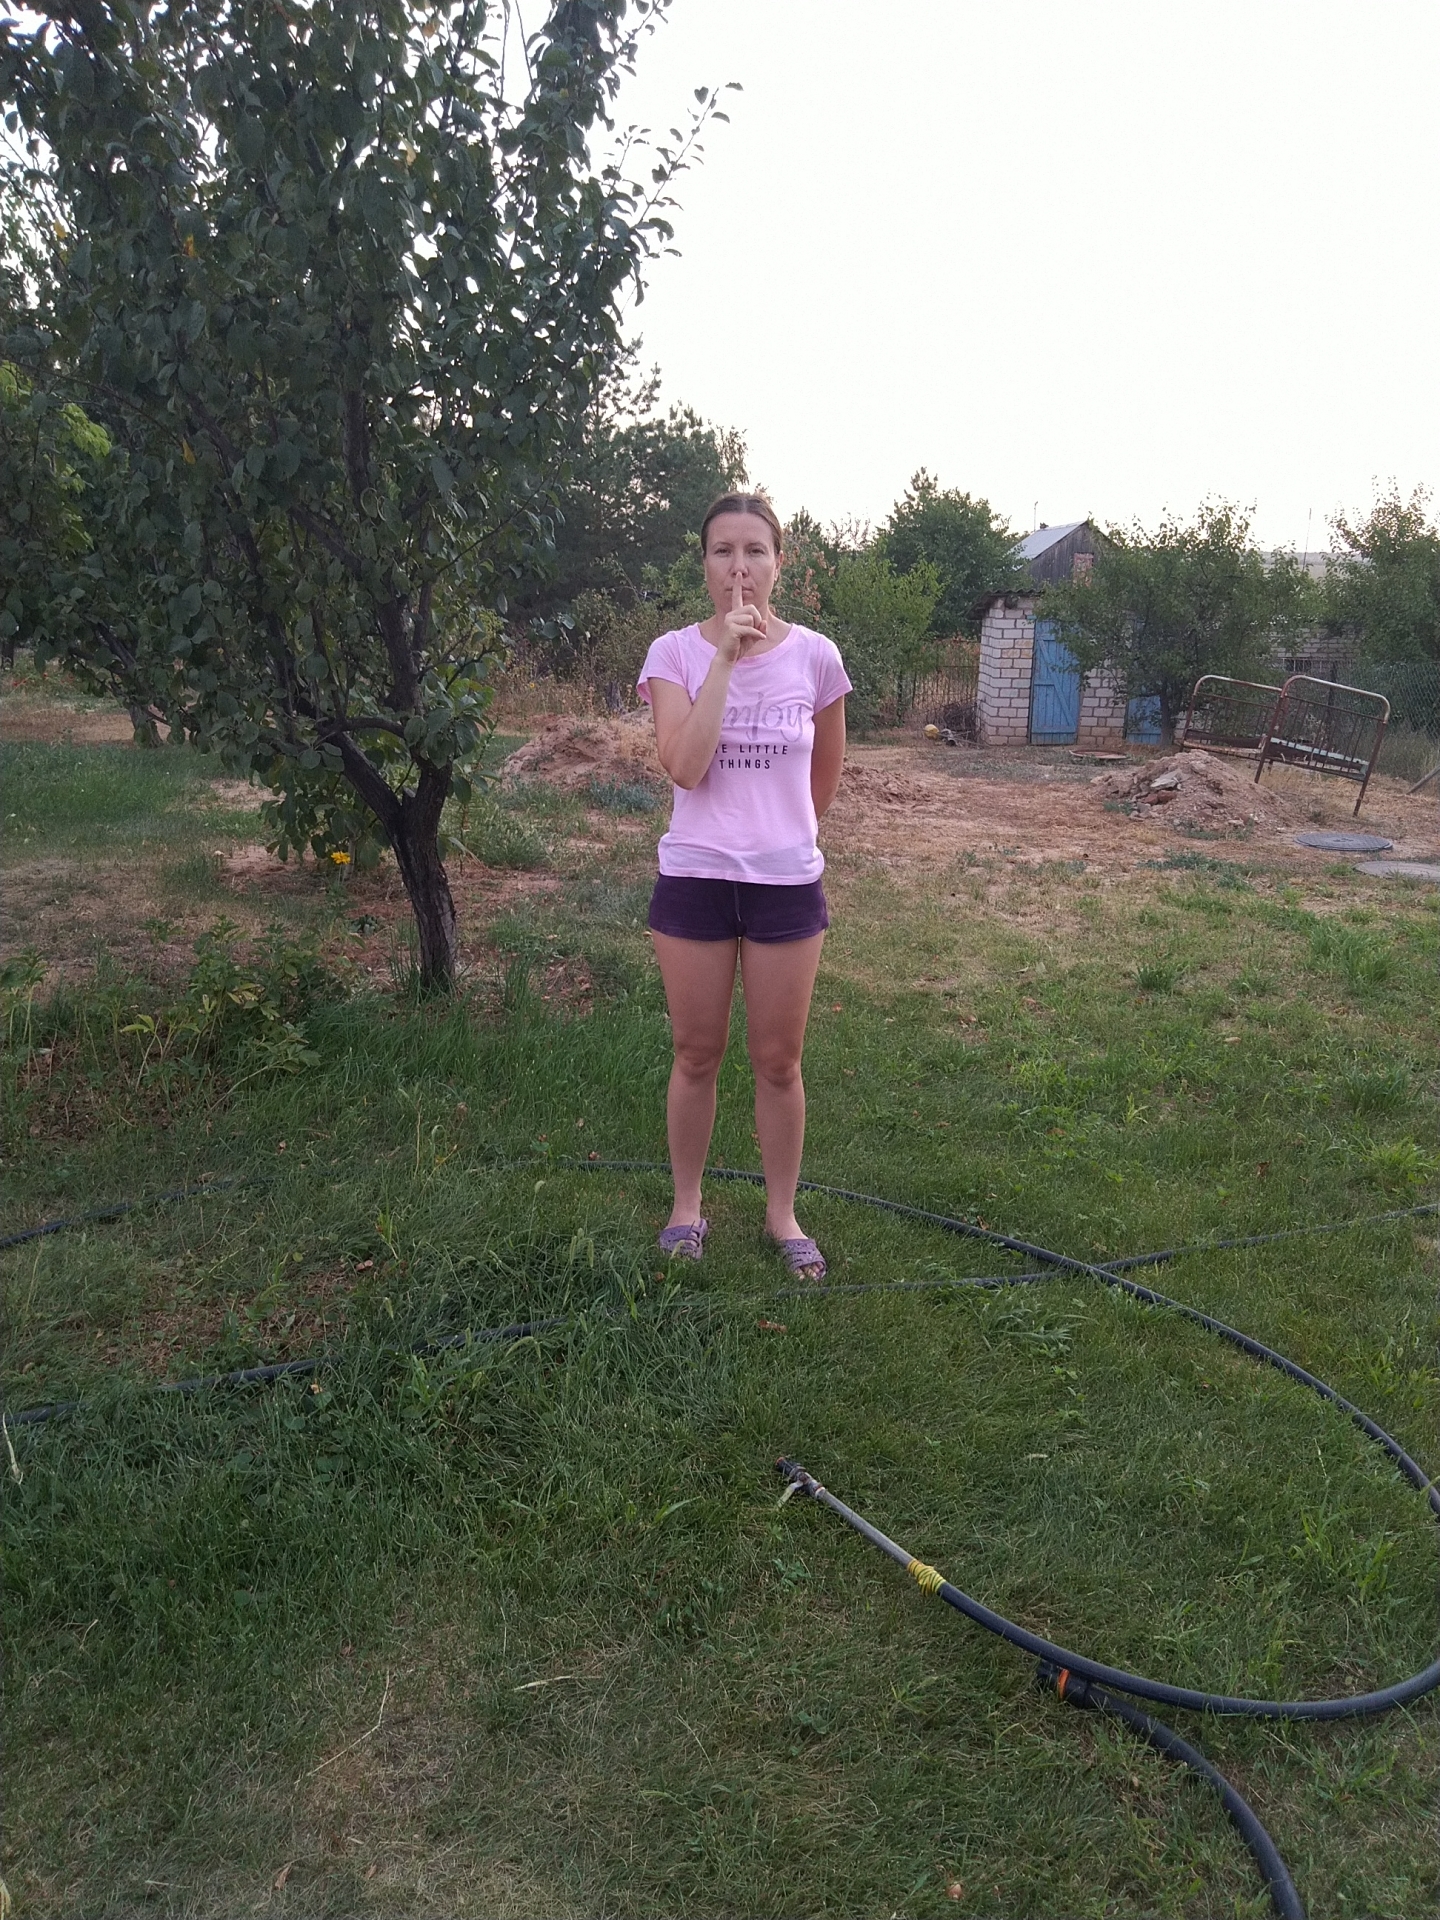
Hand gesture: mute